Hulk (ship type)

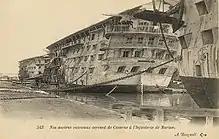
French ship "Souverain", barracks for marines

An "accommodation hulk" is a hulk used as housing, generally when there is a lack of quarters available ashore. An operational ship may be used for accommodation, but a hulk can accommodate more personnel than the same hull would accommodate as a functional ship. For this role, the hulk is often extensively modified to improve living conditions. Receiving hulks and prison hulks are specialized types of accommodation hulks. During World War II, purpose-built barracks ships were used in this role.